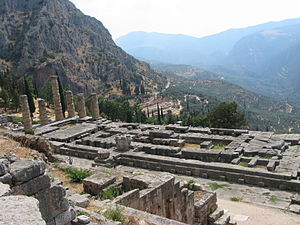
Oraklet i Delfi / Den ældste tid
Apollons tempel i Delfi.
Oraklet i Delfi var Apollons orakel i Delfi i antikkens Grækenland. Oraklet blev betragtet som verdens centrum. Oraklets præstinde, som blev kaldt Pythia, profeterede siddende på en trebenet taburet. Pythias navn kommer af det græske verbum píthin, der henviser til stanken, da slangen Python gik i forrådnelse, efter at guden Apollon havde slået den ihjel.